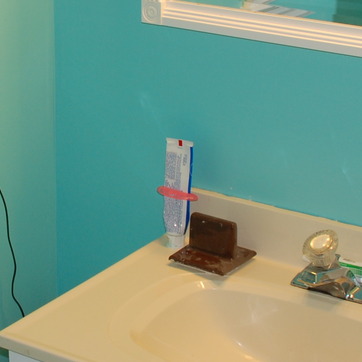
Material: plastic